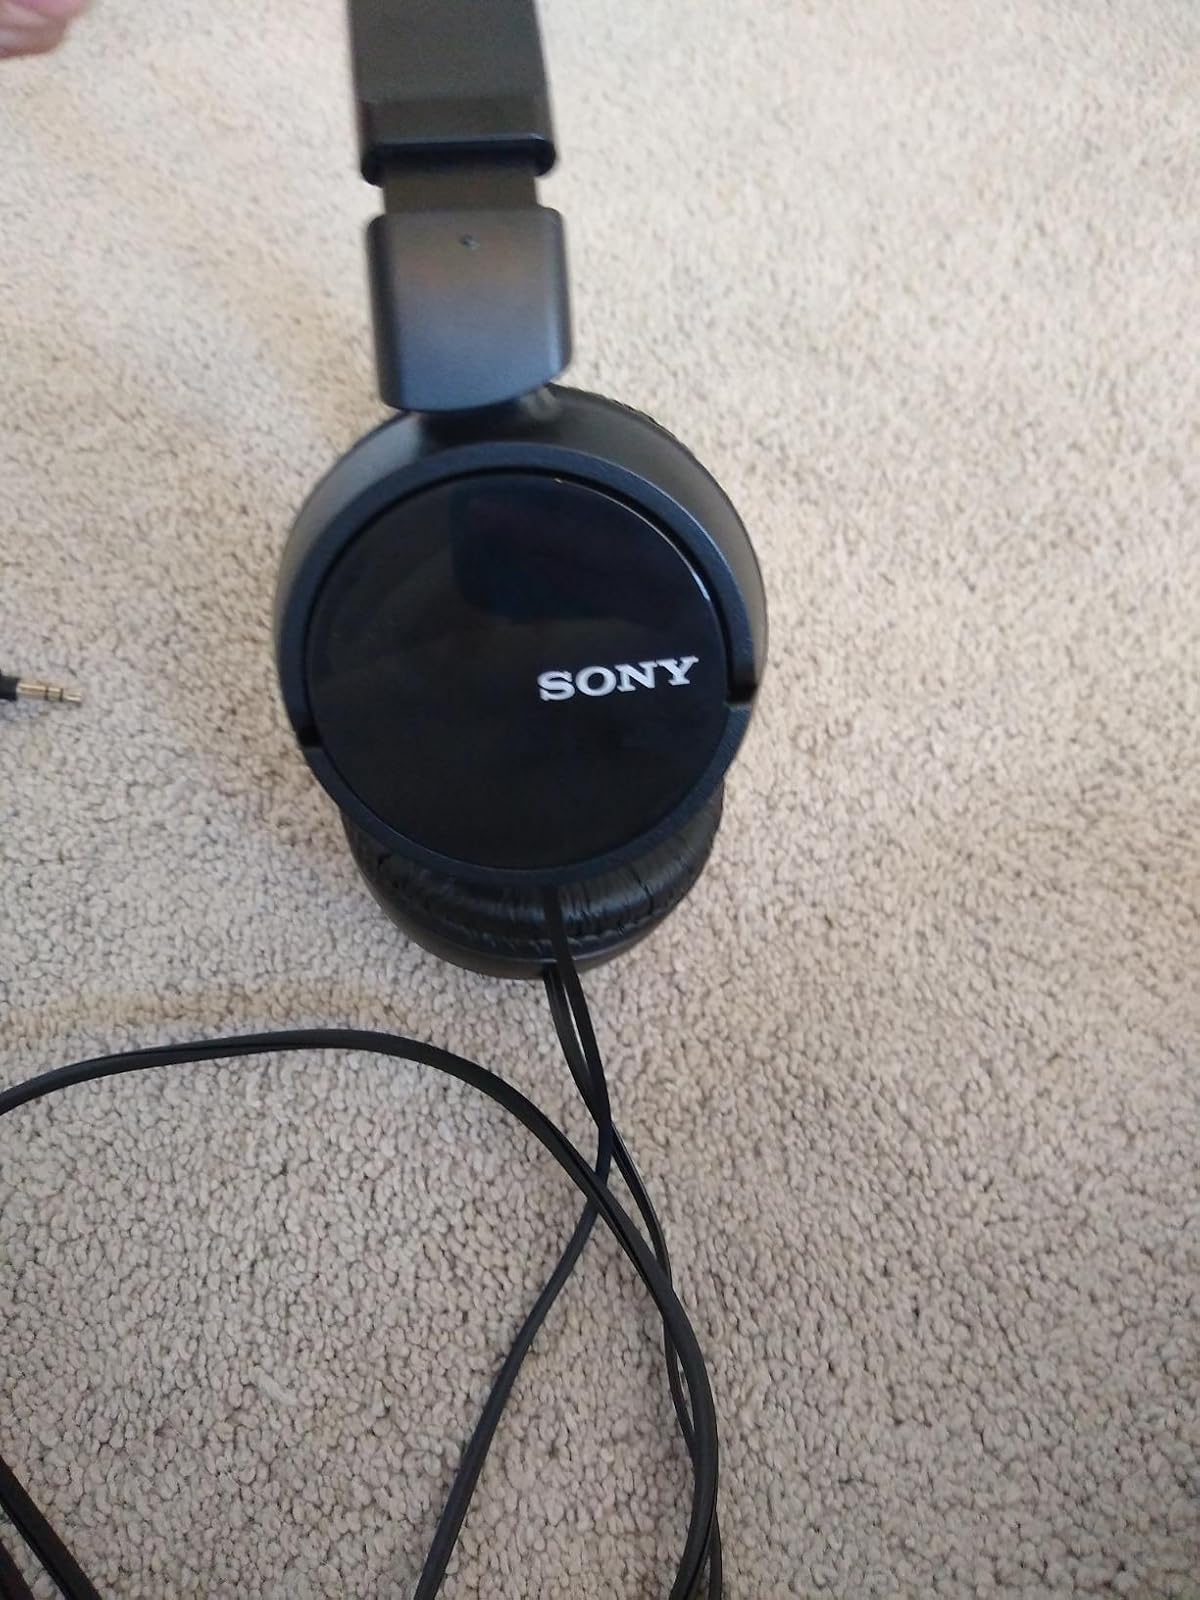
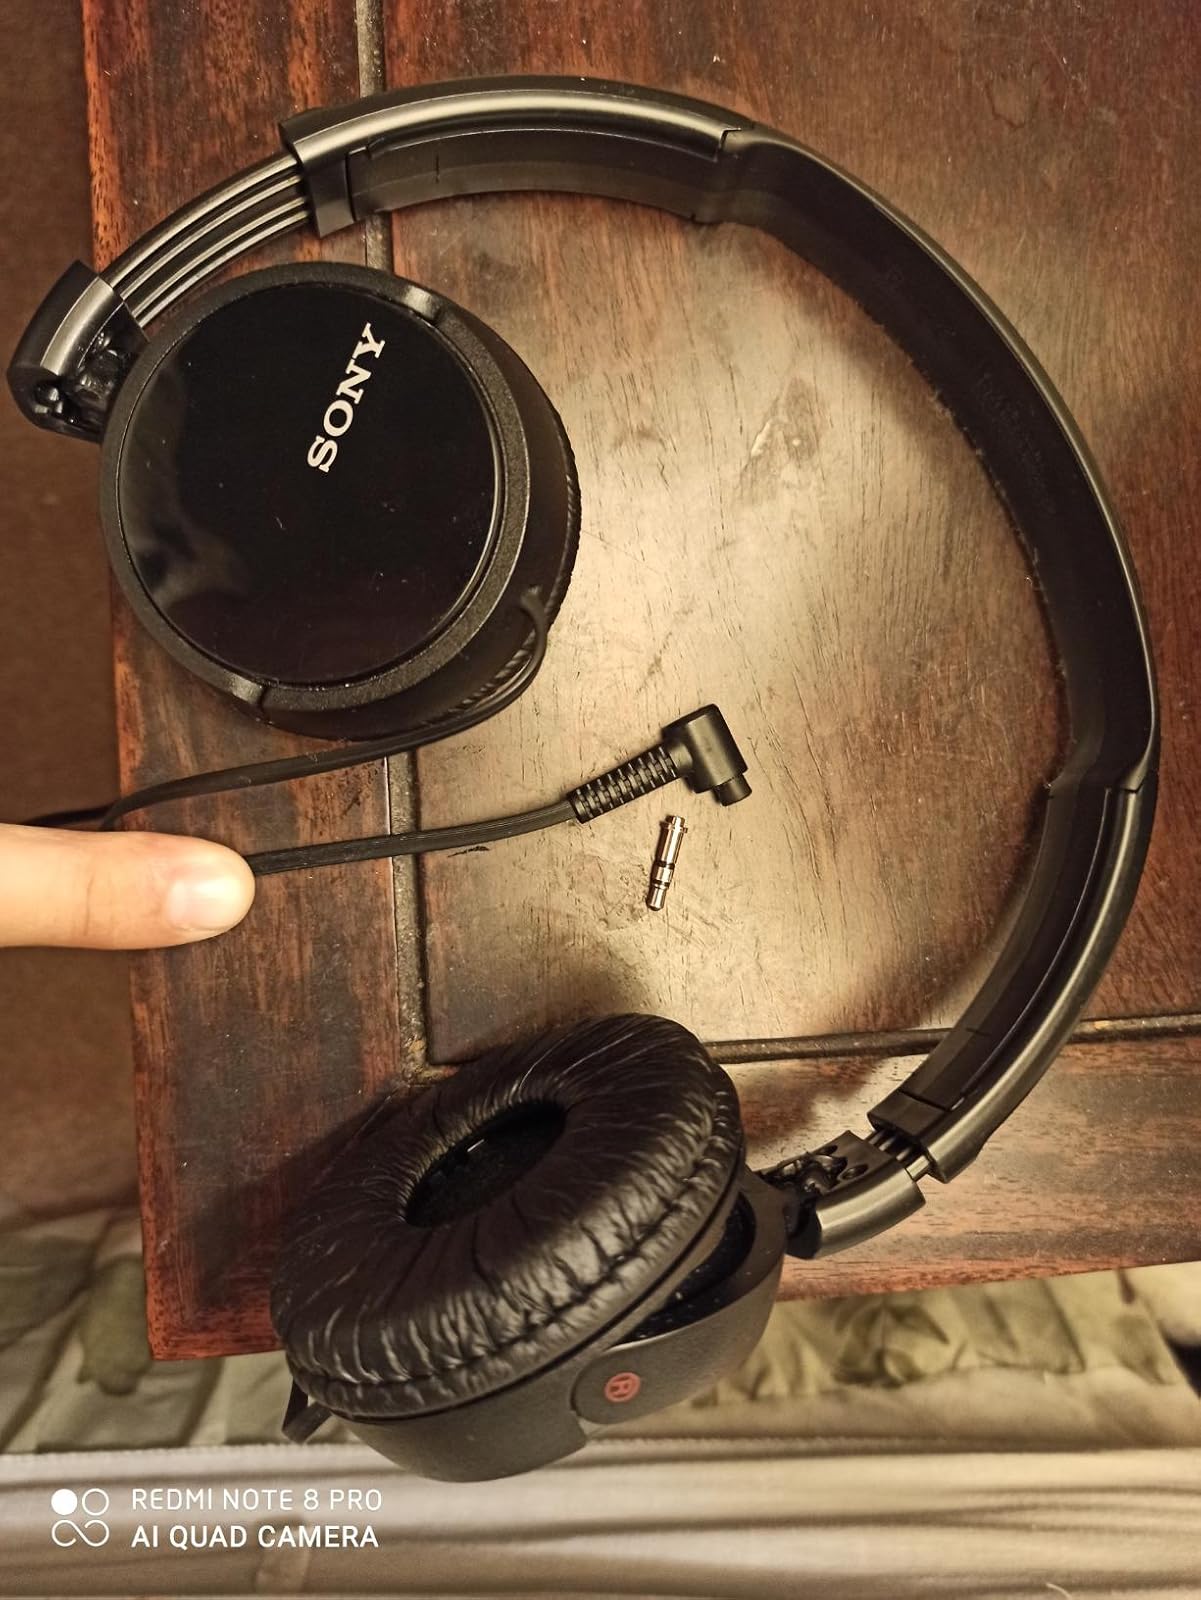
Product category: headphones
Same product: yes